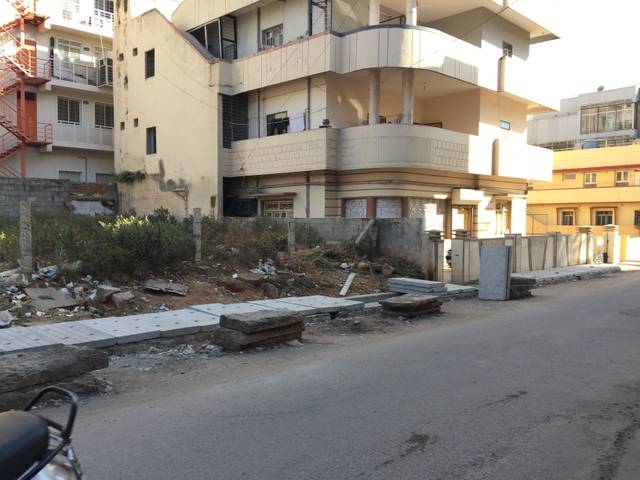
Region: India
Coordinates: 12.962, 77.594